Fábio Lago

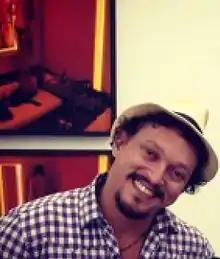
Lago in 2015

Fábio de Souza Lago (born 13 March 1970) is a Brazilian actor, best known for his works in "Elite Squad", "Caras & Bocas", and "Invisible City".